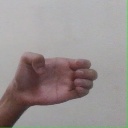
अक्षर: ख